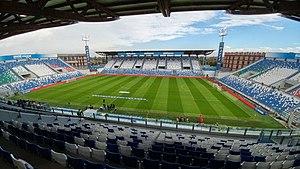
La 22ᵉ édition du Championnat d'Europe de football espoirs se sont déroulés en Italie et à Saint-Marin du 16 au 30 juin 2019.